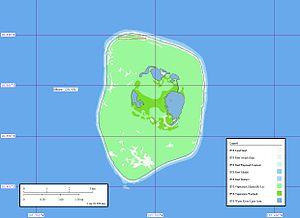
Mitiaro est un atoll surélevé des Îles Cook. Avec Atiu et Mauke, elles forment le groupe des Ngaputoru. Il s'agit d'une île volcanique.
Les îles Cook sont situées en Océanie, dans l'océan Pacifique sud. Le pays est formé de 15 îles, toutes d'origine volcanique malgré leurs formes très différentes. En tout, ces îles représentent 240 km² de terres émergées, ce qui fait des Îles Cook l'un des plus petits pays du monde. En revanche, ces îles sont réparties sur plus de 2,2 millions de kilomètres carrés d'océan.